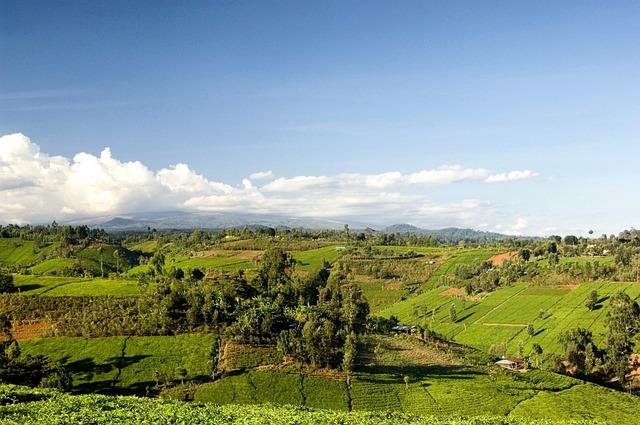
Eneo La kijeografia lililozungukwa na nyasi fupi pamoja na miti iliostawi na kukua  vizuri yenye rangi ya kijani kijichi pamoja na milima kwa mbali na anga lenye rangi ya bluu likizidi kuimarisha uzuri wa eneo hilo. kupatikana kwa makazi ya watu katika eneo hili likizidi kuonesha ishara ya kufanyika shunghuli za kibinadamu.